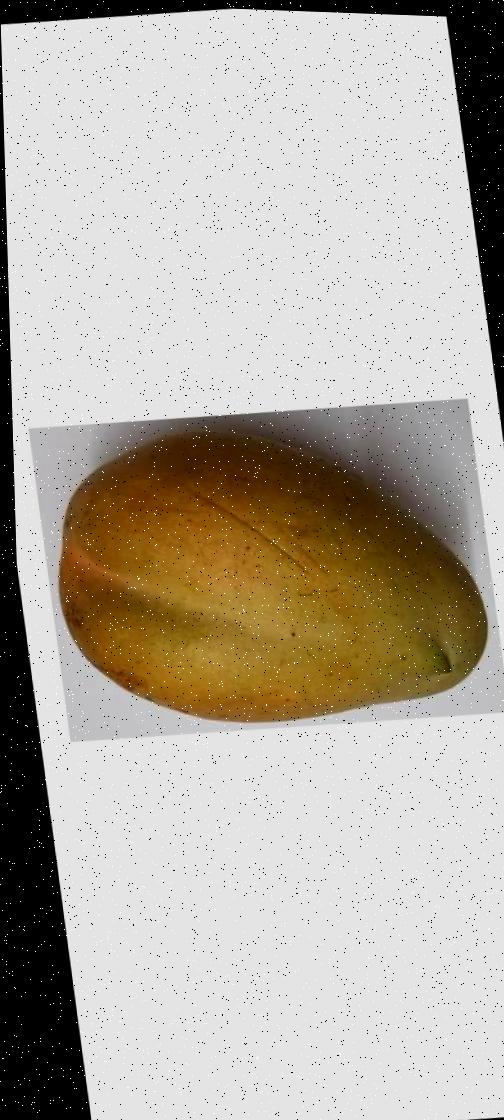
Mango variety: Bari-11